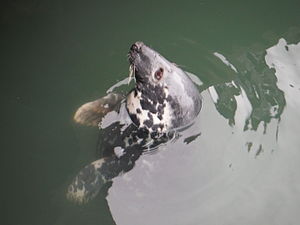
Willi (gråsæl)
Willi i Hørnum havn 2015
Willi er en gråsæl, som regelmæssigt opholder sig i havnebassinet i Hørnum på sydspidsen af vadehavsøen Sild. Trods drengenavnet er Willi en hun og en af Tysklands mest medieomtalte sæler.